Near-Earth object

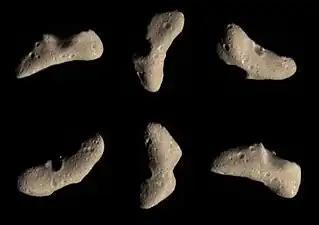
Different views of 433 Eros as seen by NASA's "NEAR Shoemaker" probe

Most NEAs have orbits that are significantly more eccentric than that of the Earth and the other major planets and their orbital planes can tilt several degrees relative to that of the Earth. NEAs which have orbits that do resemble the Earth's in eccentricity, inclination and semi-major axis are grouped as Arjuna asteroids. Within this group are NEAs that have the same orbital period as the Earth, or a co-orbital configuration, which corresponds to an orbital resonance at a ratio of 1:1. All co-orbital asteroids have special orbits that are relatively stable and, paradoxically, can prevent them from getting close to Earth: